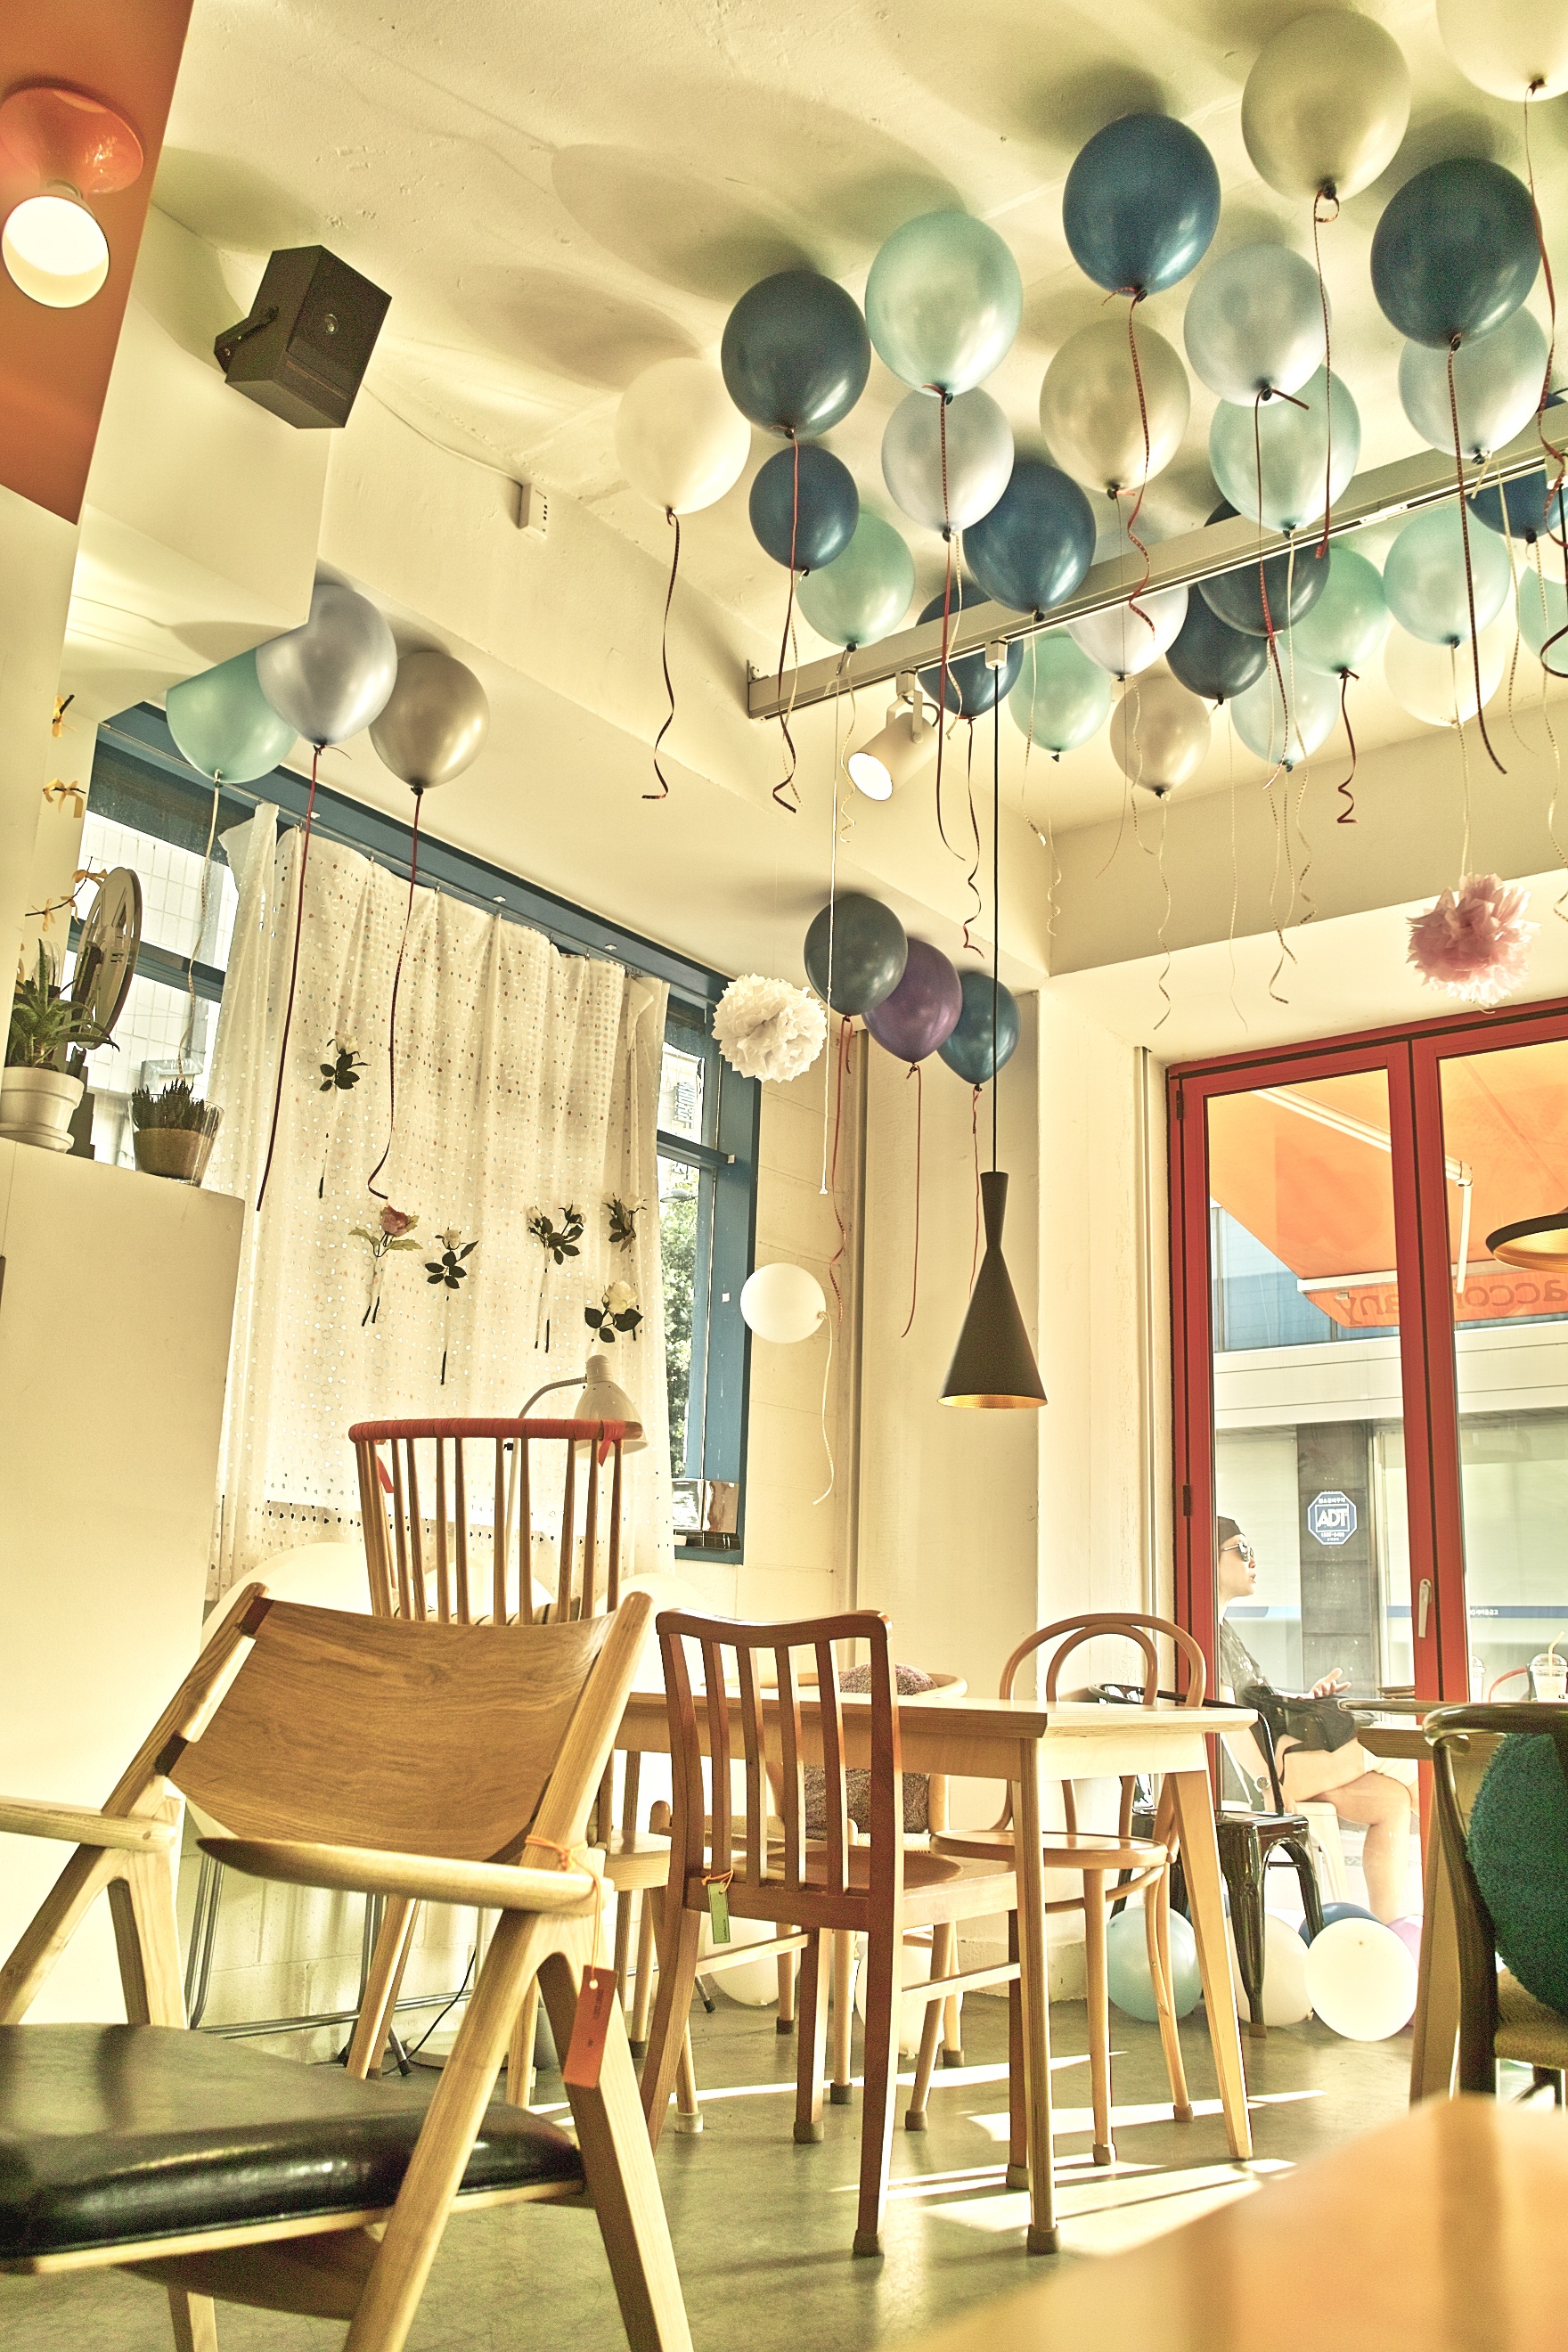
table, cafe, interior, balloon, restaurant, ceiling, living room, room, ornament, interior design, design, resort, estate, dining room